Prattville Gin Factory

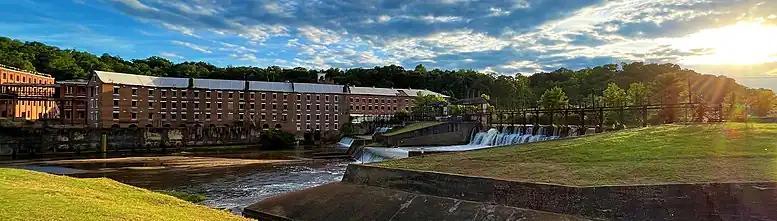
Prattville Cotton Gin Factory reconstruction; 1848, 1852, 1854 and 1912 buildings; May 2022

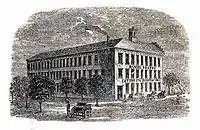

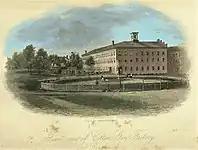

In 1899, the Daniel Pratt Gin Company merged with other manufacturing companies to become the Continental Gin Company. Over the years the company had several owners and names, all producing cotton gin machinery and other metal products for 158 years. In 1986 Continental Eagle Corporation became the last owner and operator of this historic cotton gin machinery supplier. These buildings represented the oldest continuously-operated industrial complex in the State of Alabama until 2012 when the business technology was sold to an Indian Company Bajaj Steel Industries Limited.